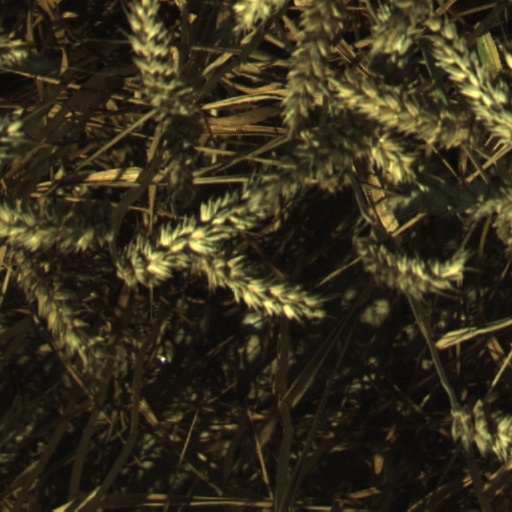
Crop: wheat